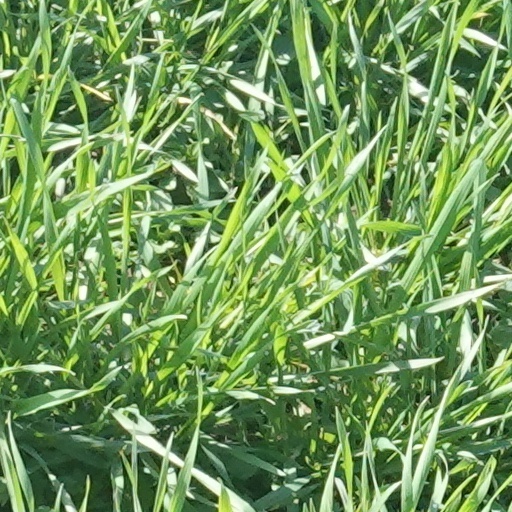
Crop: wheat